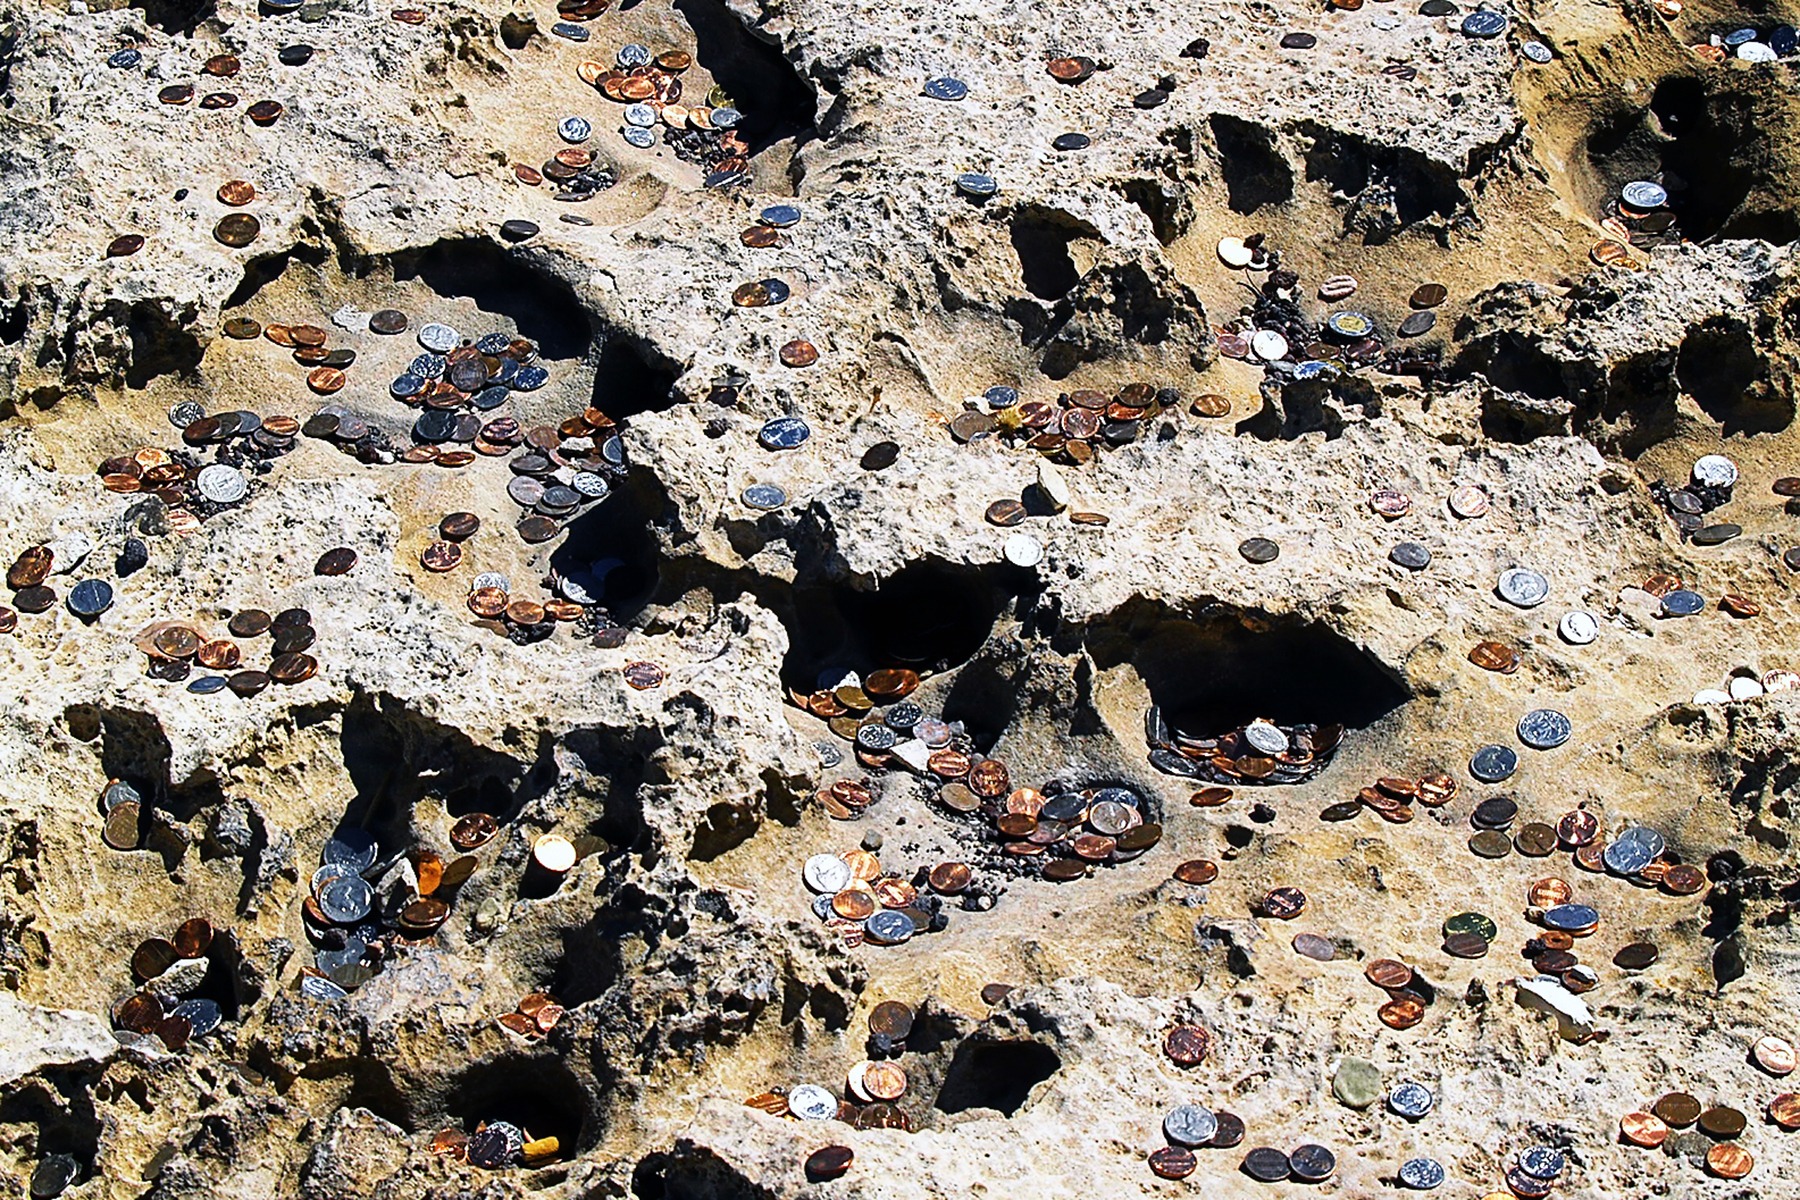
rock, desert, metal, usa, money, soil, grand canyon, material, arizona, geology, tradition, wishes, luck, coins, aerial photography, tide pool